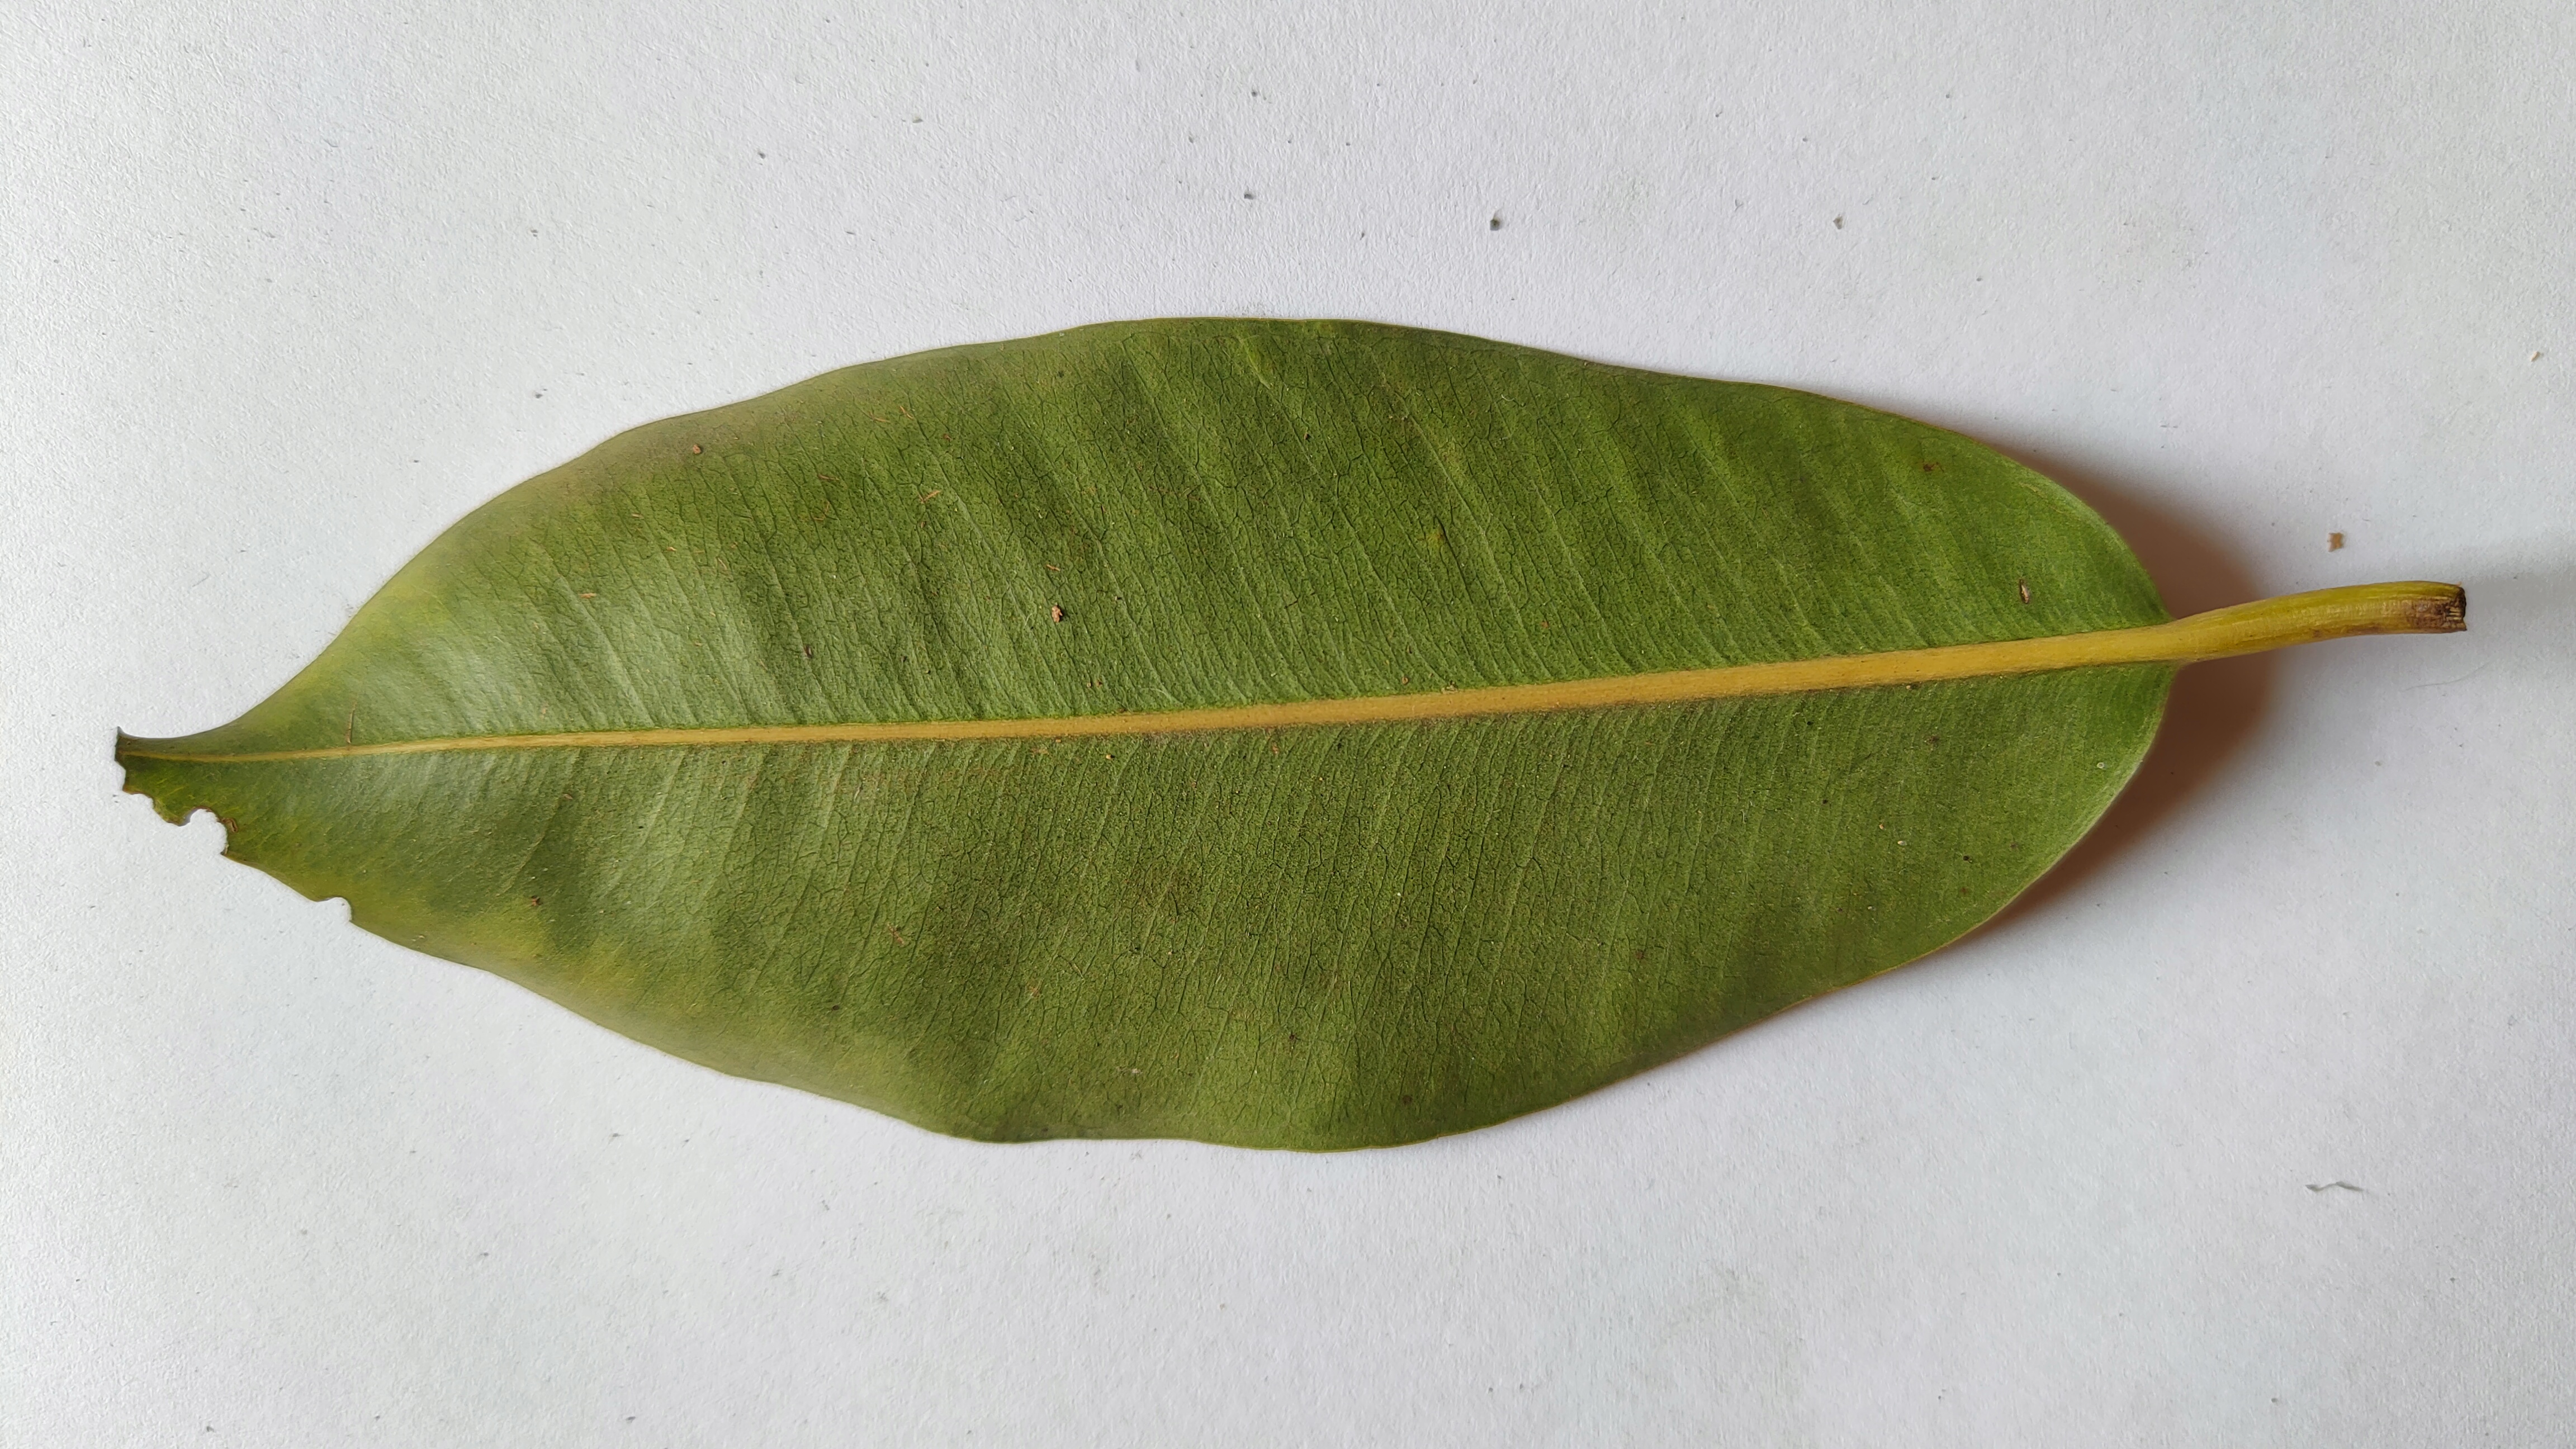
Leaf variety: Black plum